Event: Nepal Earthquake
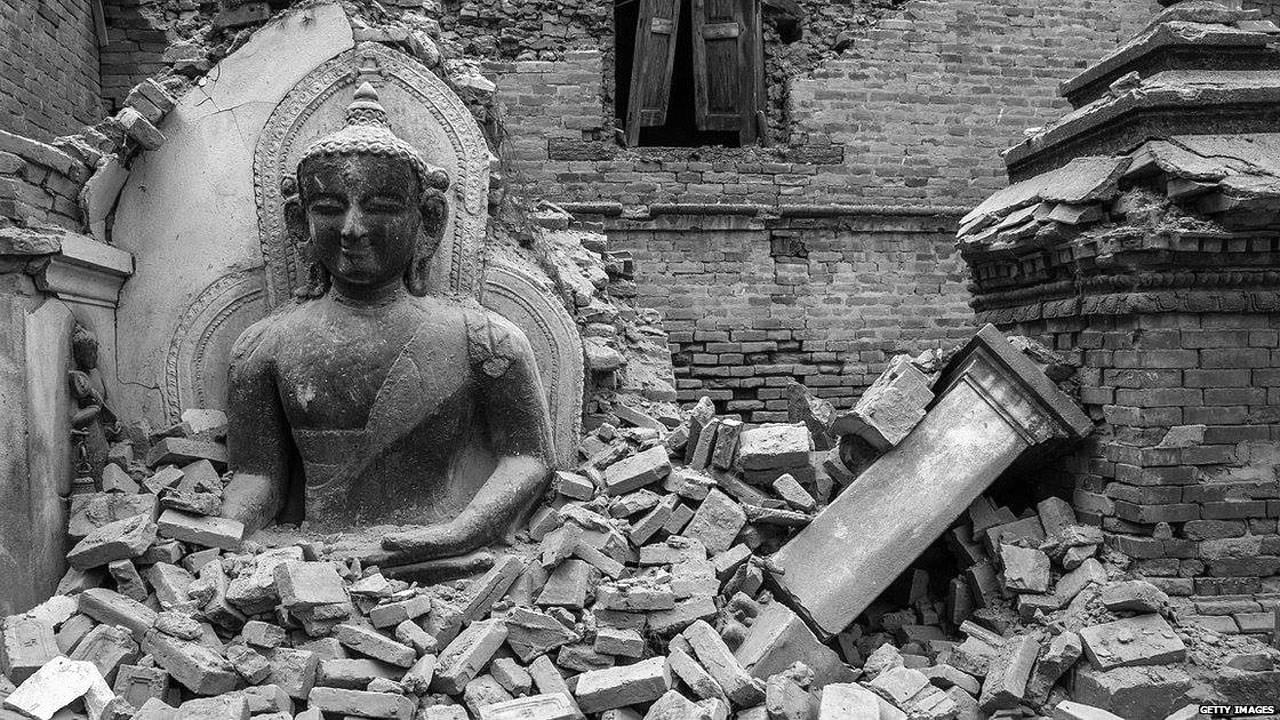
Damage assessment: damage